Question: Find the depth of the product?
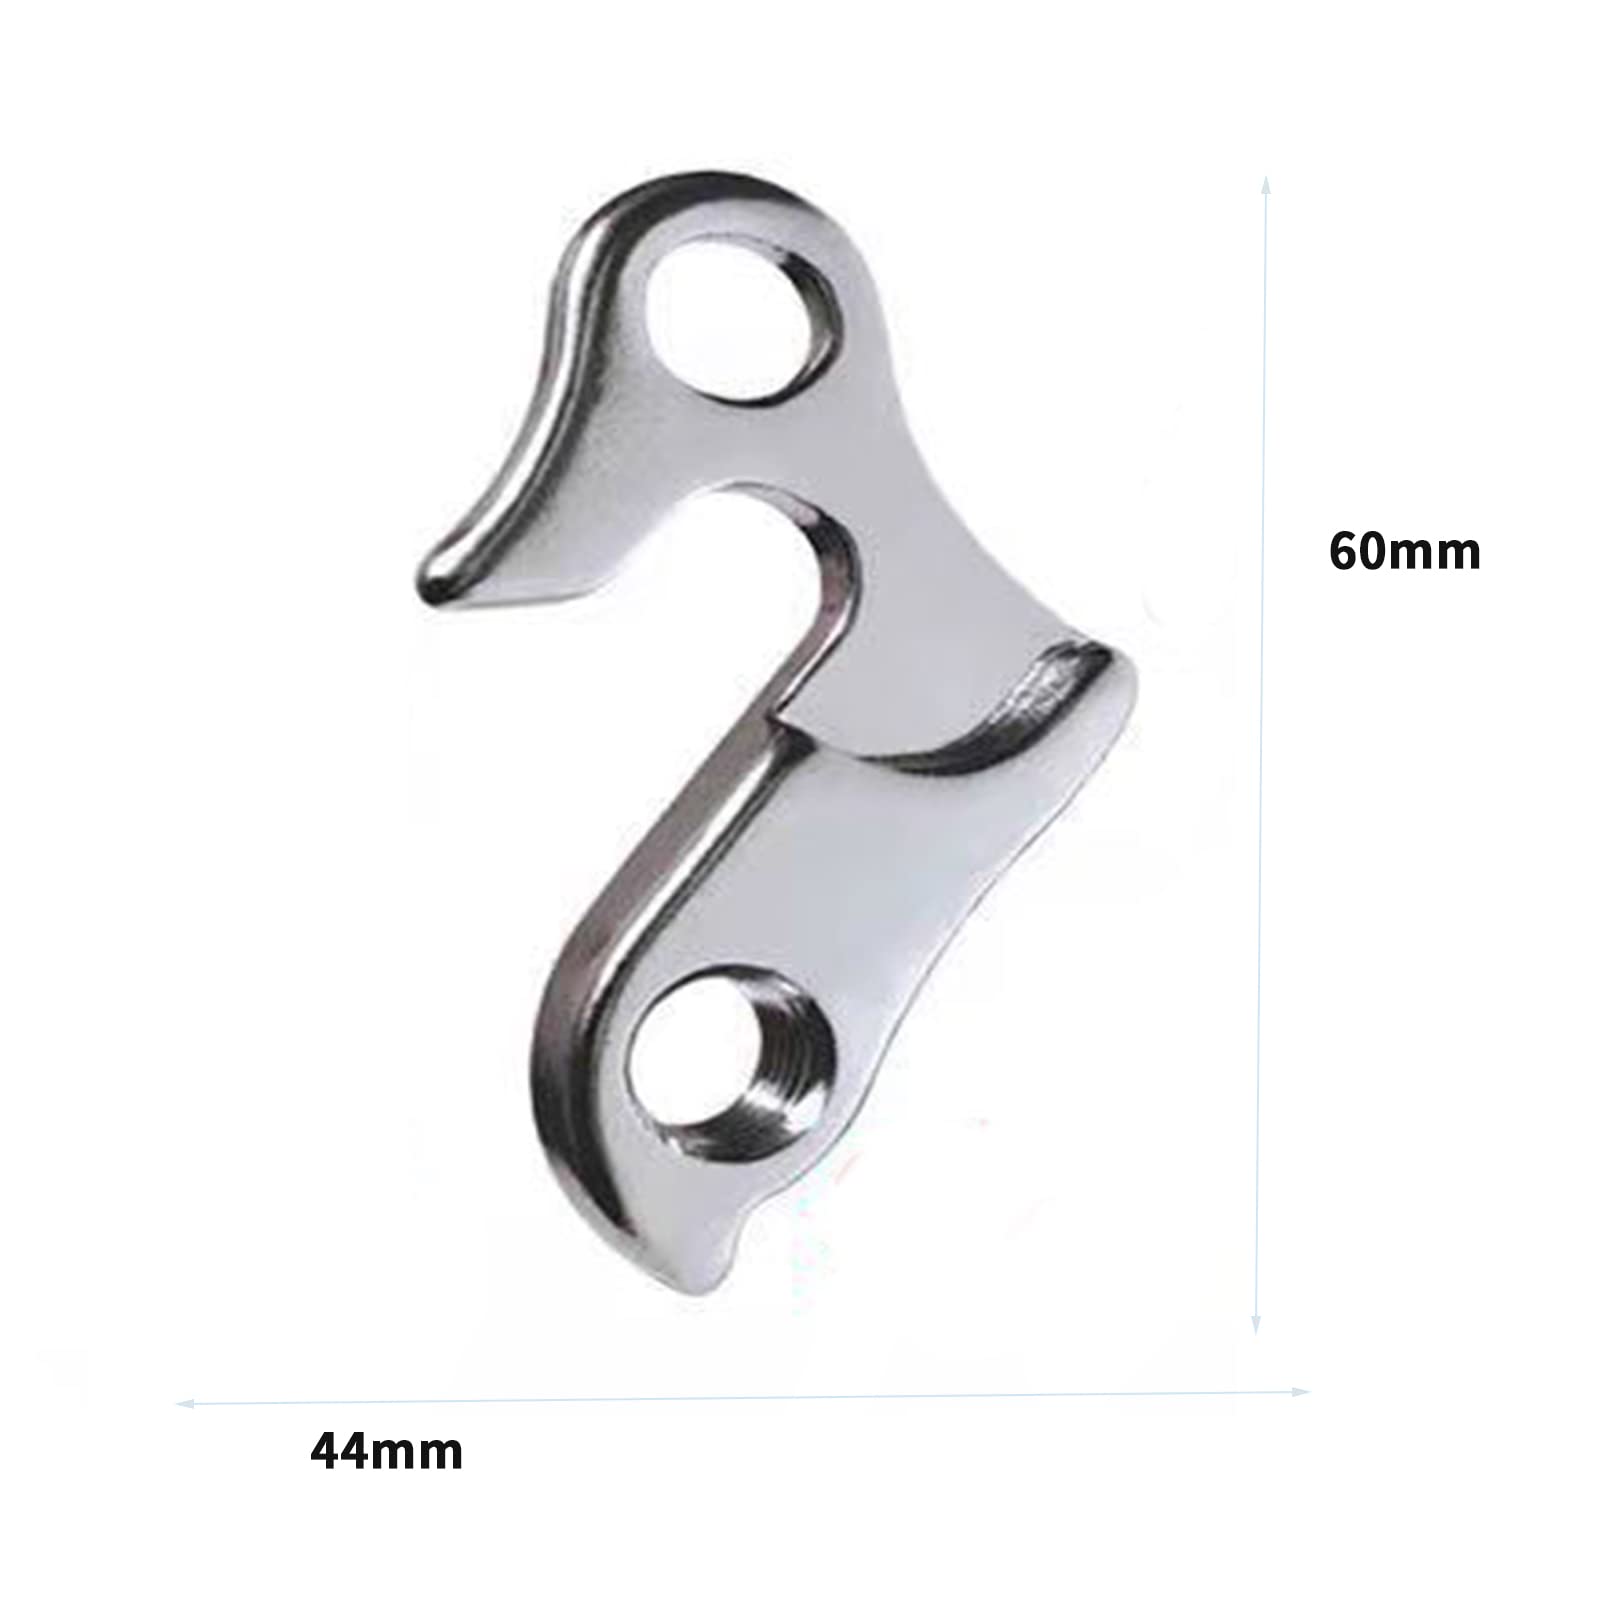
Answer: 44.0 millimetre